Redpoll

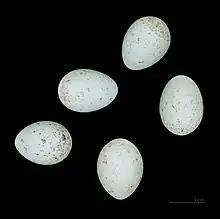
Eggs

The redpoll is a small brownish-grey finch with dark streaks and a bright red patch on its forehead. It has a black bib and two pale stripes on the wings. Males' breasts are often suffused with red. Adults measure between in length and weighing between . Wingspan ranges from 7.5 to 8.7 in (19–22 cm). The rump is streaked and there is a broad dark brown streak across the vent. It has brown legs, a dark-tipped yellowish bill and dark brown irises.